Asdvadzadur of Armenia

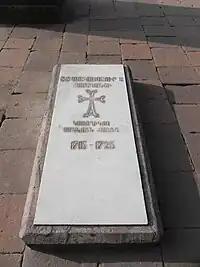
Tombstone of Astvadzadur I, Catholicos of All Armenians, at St. Hripsime church.

He is buried at St. Hripsime Church, Echmiadzin.